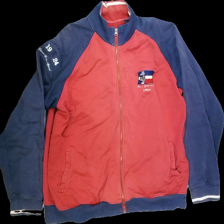
View: front
Type: Jacket
Category: Men
Brand: Not in the list
Colors: Multicolor, Red, Pink, Blue
Material: 100%cotton
Pattern: Logo print
Cut: Regular, Turtle neck
Size: XXL
Season: Spring
Stains: Major
Smell: Minor
Holes: Minor
Price range: <50
Recommended usage: Export